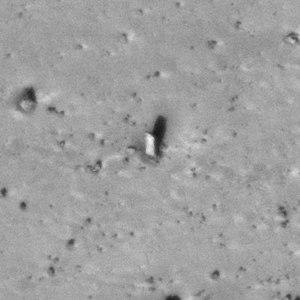
Un monolithe est un bloc de pierre massif monumental de grande dimension, constitué d'un seul élément, naturel ou taillé, éventuellement déplacé. L'architecture monolithe est une construction réalisée dans un bloc unique d'un seul matériau, et l'industrie lithique désigne l'ensemble des objets en pierre taillée par les humains.
Le monolithe de Mars est un monolithe présumé, d'apparence géométrique rectangulaire illusoire de type paréidolie, de la planète Mars. Il est découvert en 2005 sur le sol martien sur une image de la camera HiRISE de la mission américaine Mars Reconnaissance Orbiter, en orbite à 263,9 km d'altitude autour de Mars.